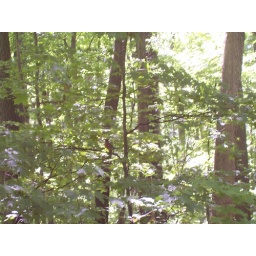
a Robin sitting in a tree